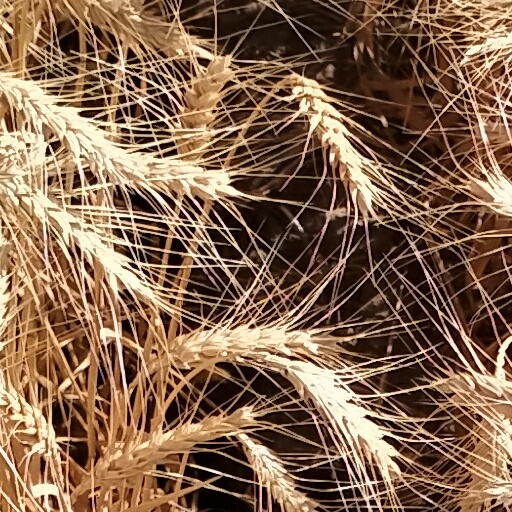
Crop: wheat